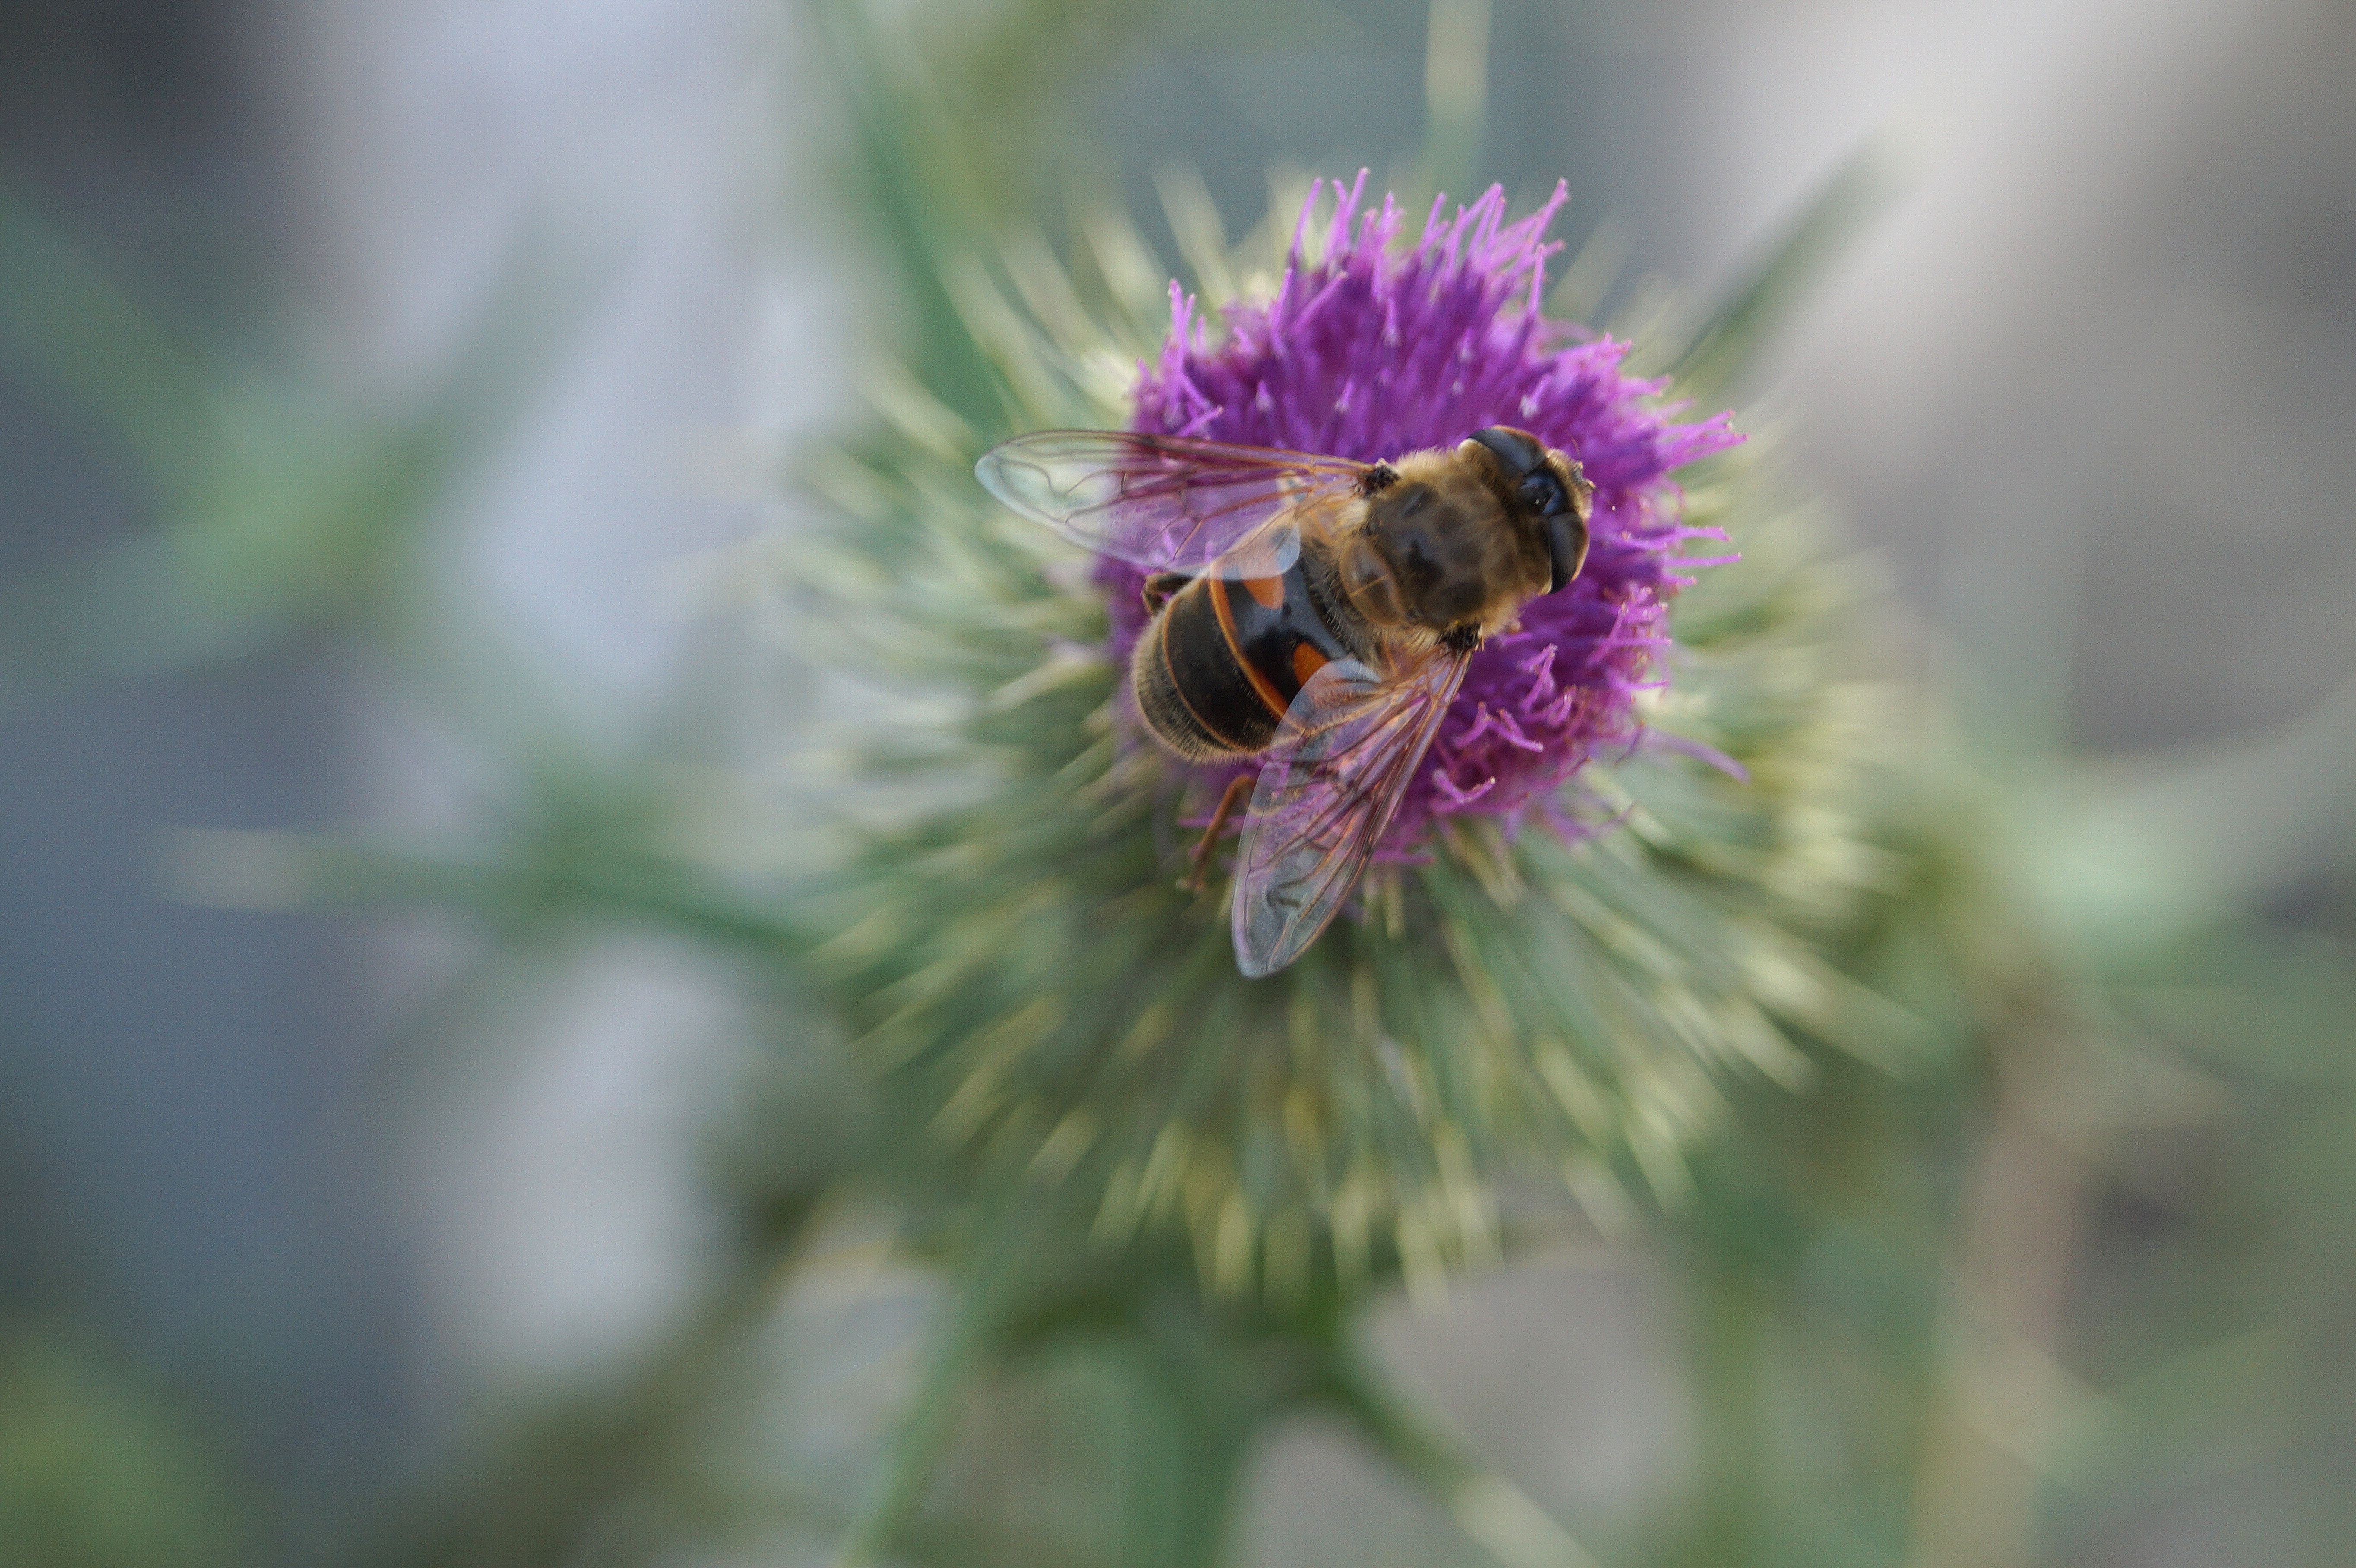
nature, blossom, plant, photography, flower, bloom, animal, pollination, green, insect, botany, close, flora, fauna, wildflower, close up, bee, thistle, nectar, macro photography, flowering plant, daisy family, plant stem, land plant, membrane winged insect